King's Lynn railway station

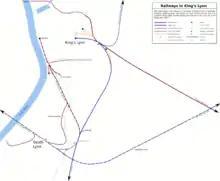
King's Lynn's freight routes and its once-extensive connections to passenger lines were cut back from the late 1950s onwards.

At their peak, the railways in and around King's Lynn employed hundreds of people, but Britain's extensive railway cutbacks in the late 1950s and the following decades badly affected King's Lynn's railway services. The 1959 closure of the former M&GN's lines resulted in the closure of South Lynn railway station on 28 February that year, depriving King's Lynn of services to Norwich and Spalding. The dubious safety of a bridge over the Ouse, a very short way north-west of South Lynn station, was allegedly a significant factor in the closure of the whole route, and was demolished later that year. A section of this line about half a mile (800 m) long was left open for freight into the 1990s, transporting materials like oil and limestone to the sugar beet factory (since closed).